DMG Mori Seiki Co.

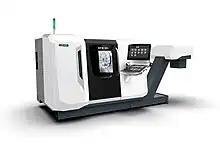
DMG Mori CTX 350 CNC Universal Turning Center

DMG Mori produces and distributes machine tools, corresponding products and measuring instruments. The company manufactures numerically controlled (NC) machine tools like high-speed precision lathes, as well as horizontal and vertical machining centers (MCs), among other machine tools designed for diverse functions. It also deals with machining centers, repair and restoration, engineering services and software.